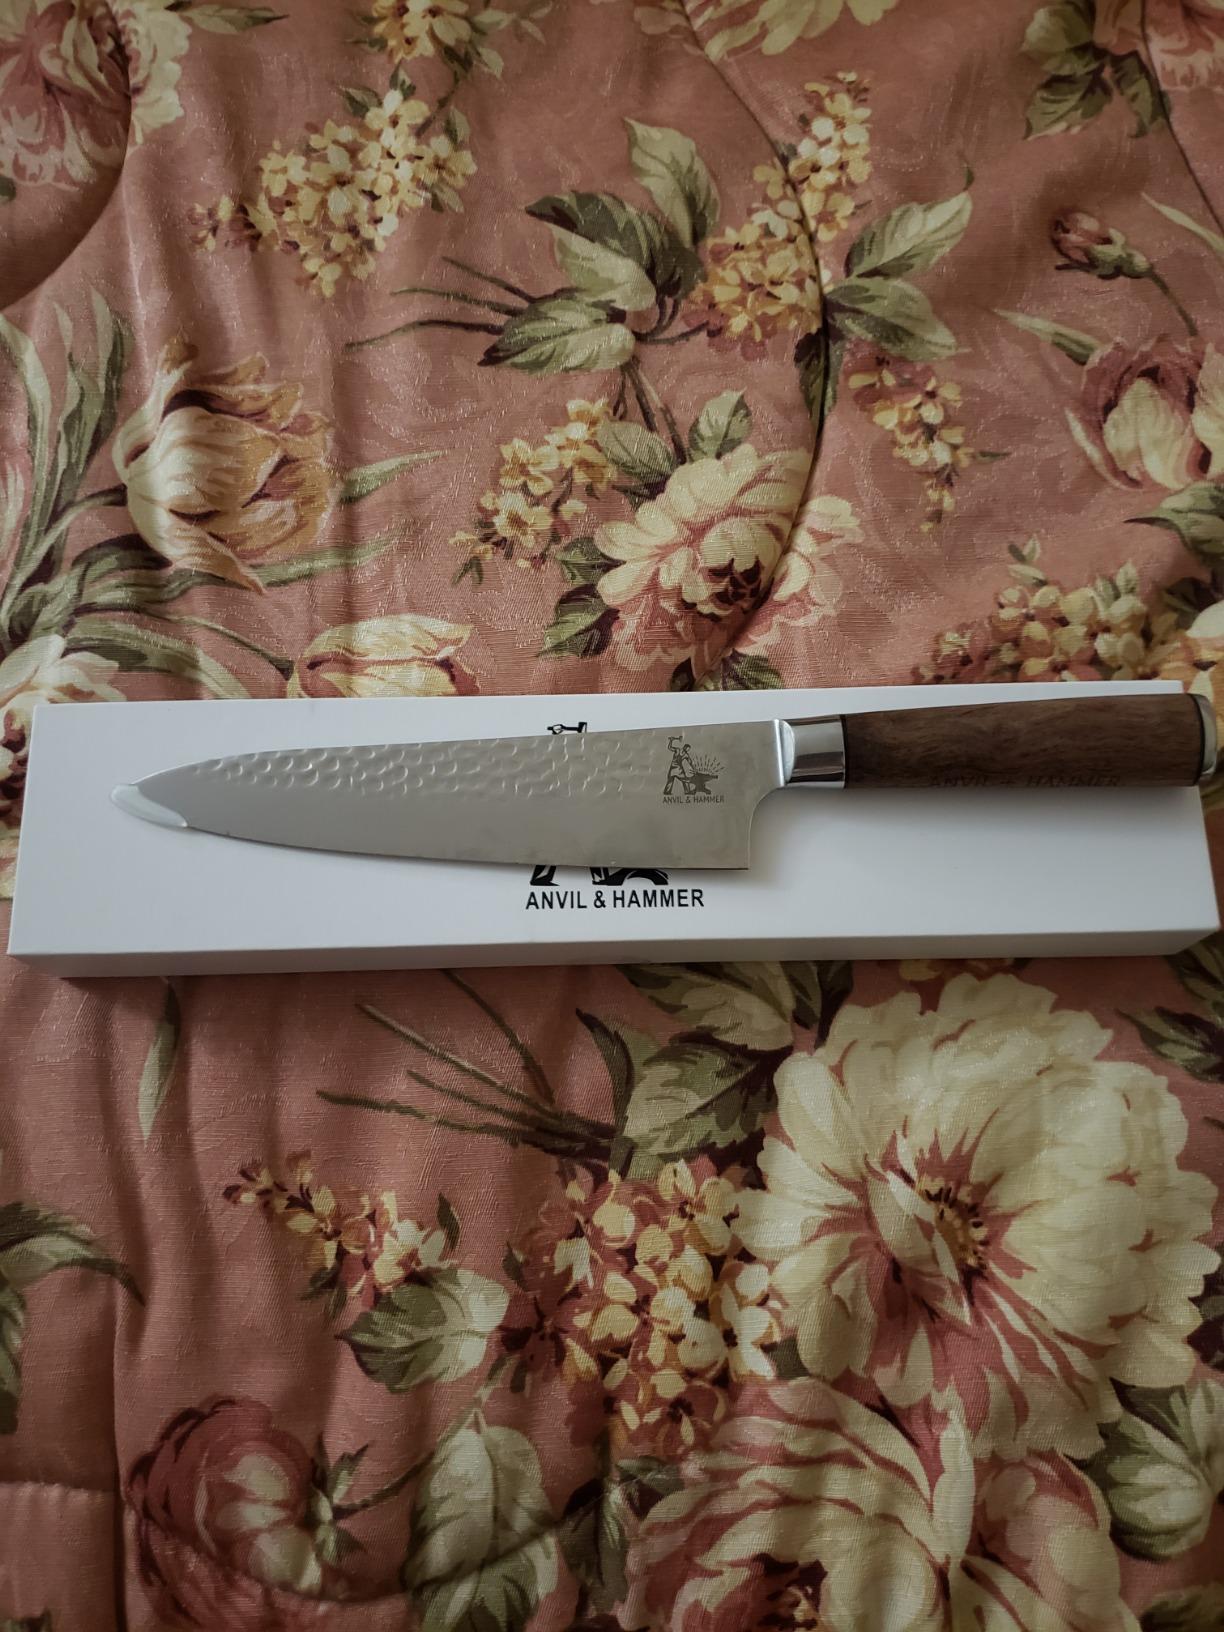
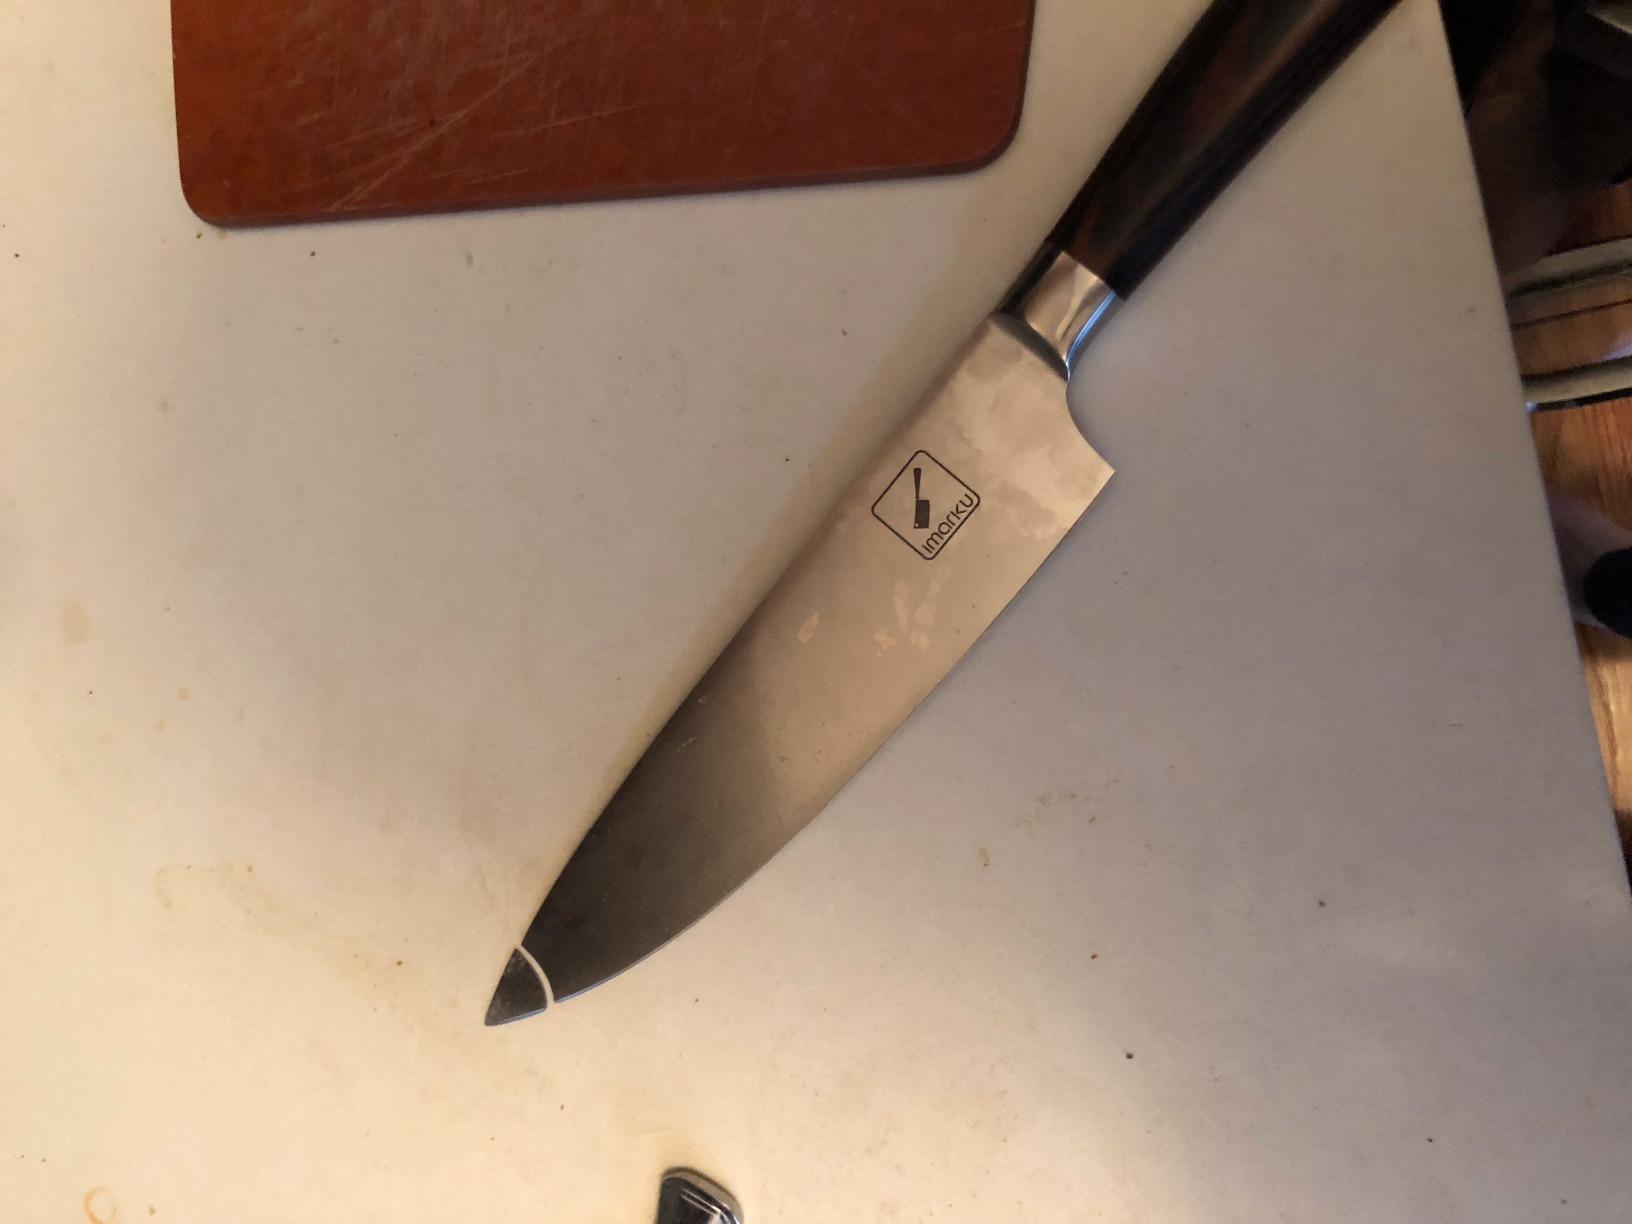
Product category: items_knife
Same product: no